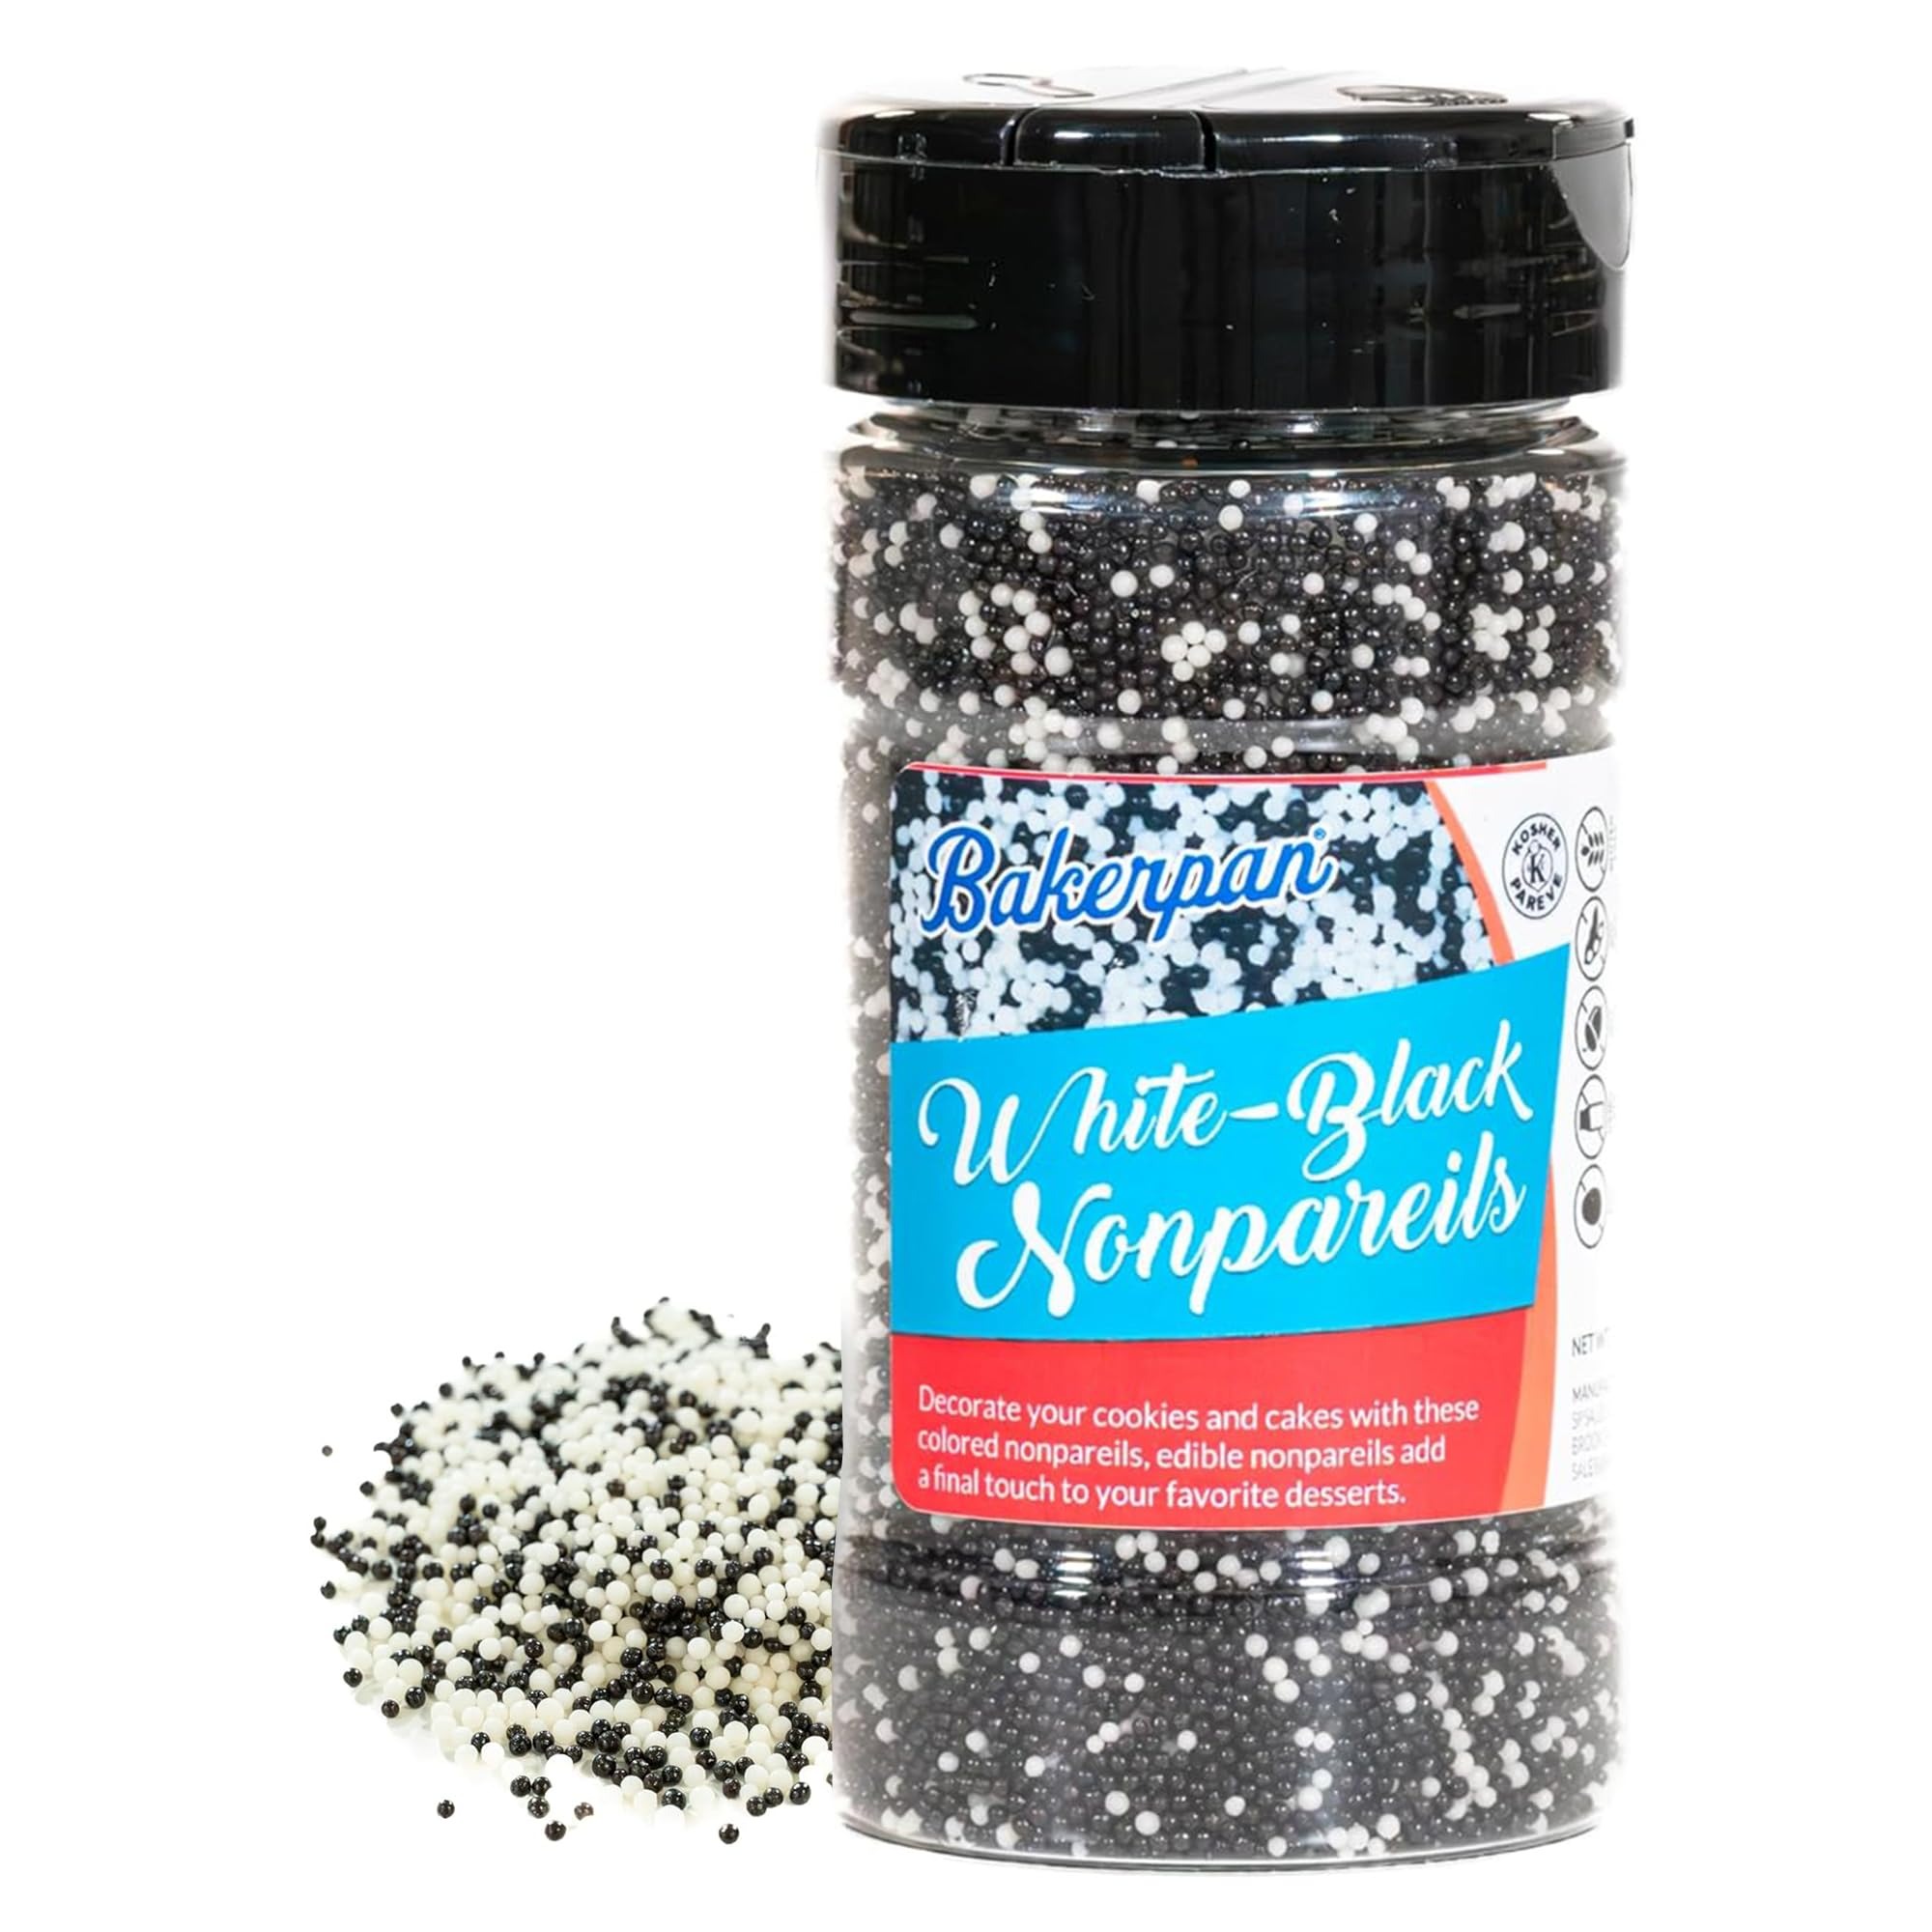
Item Name: Bakerpan White-Black Nonpareils Sprinkles - 7 Ounces White & Black Sprinkles for Cake Decorating - Edible Nonpareils for Cupcakes, Ice Cream, Cake Decorations (Made in USA)
Bullet Point 1: Sprinkles for Cake Decorating - Transform your cakes into visually stunning masterpieces by skillfully applying an assortment of vibrant and delightful sprinkles, adding an extra layer of texture and taste to your cake decorating endeavors.
Bullet Point 2: Edible Sprinkles For Versatile Use - Explore the versatility of edible sprinkles, suitable for various applications like cupcake toppers, cake decorations, cookie and ice cream toppings, making them perfect for celebrating special occasions such as baby showers, birthdays, weddings, and more.
Bullet Point 3: Gluten Free Sprinkles - Infuse your cake designs with a touch of conscientiousness, as you adorn them with our, gluten-free cake sprinkles, ensuring both your artistic creations and dietary choices are celebrated in perfect harmony, they are also nut free, dairy free and egg free.
Bullet Point 4: Cupcake Sprinkles Made in USA & Certified Kosher - Embellish your cupcakes guilt-free using our certified Kosher and proudly USA-made cupcake sprinkles, adding a sprinkle of joy that aligns with your values and culinary preferences.
Bullet Point 5: Sprinkles in Handy Bottle - Make your baking endeavors a breeze with our convenient sprinkle-filled bottles, an essential pantry item that ensures you're always prepared to effortlessly adorn your baked treats for any upcoming party or event, adding that extra touch of visual delight.
Product Description: Elevate your cake decorating endeavors with our exquisite range of specially crafted sprinkles designed to bring your creations to life. We understand that cake decoration is an art, and our diverse selection of sprinkles offers a canvas of colors, textures, and options to help you transform your cakes into true masterpieces. Our commitment to quality and dietary considerations is evident in every sprinkle we offer. Add a touch of elegance and playfulness to your designs, whether you're crafting a winter-themed wonder or a cheerful summer celebration cake. But our offerings extend beyond cakes. Elevate your cupcake and ice cream sprinkles. These small but impactful details can transform a simple treat into a delightful experience. We understand that convenience matters. Our sprinkles come in handy bottles, making them an essential pantry staple for any baking enthusiast. Whether you're preparing for a spontaneous party or a meticulously planned event, our sprinkles are ready to add that finishing touch to your creations. Crafting memorable cakes goes beyond taste; it's about visual appeal and storytelling. Our wide range of sprinkles, from classic chocolate sprinkles and nonpareils sprinkles to vibrant blue sprinkles and pristine white sprinkles, gives you the tools to tell your story through your creations. Each sprinkle is a brushstroke, and each cake is a canvas waiting to be adorned. Experience the joy of decorating with sprinkles that enhance both the aesthetics and flavor of your cakes. Let our collection be the muse for your cake decoration artistry, guiding you to create cakes that not only taste amazing but also captivate the senses and imaginations of all who behold them.
Value: 7.0
Unit: Ounce

Price: 9.99